Indian wine

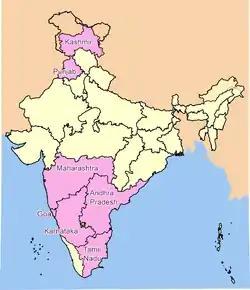
The major wine regions of India highlighted. To the north is Kashmir and Punjab. To the south (clockwise from top) is Maharashtra, Andhra Pradesh, Tamil Nadu, Karnataka, and Goa.

The modern Indian Wine market is small but growing; annual per capita consumption of wine in the country is a mere 9 millilitres, approximately 1/8000th that of France. Hard liquor and beer has nearly 98% of the alcoholic drinks market, with wine taking 2%. The viticulture in India has a long history, dating back to the time of the Indus Valley civilization when grapevines were believed to have been introduced from Persia. Winemaking has existed throughout most of India's history but was particularly encouraged during the time of the Portuguese and British colonization of the subcontinent. The end of the 19th century saw the phylloxera louse take its toll on the Indian wine industry, followed by religious and public opinion moving towards the prohibition. Following the country's independence from the British Empire, the Indian government encouraged vineyards to convert to table grape and raisin production. In the 1980s and 1990s, a revival in the Indian wine industry took place as international influences and the growing middle class started increasing demand for the beverage. By the turn of the 21st century, demand was increasing at a rate of 20-30% a year. The city of Nashik in the state of Maharashtra is called the "Wine Capital of India".